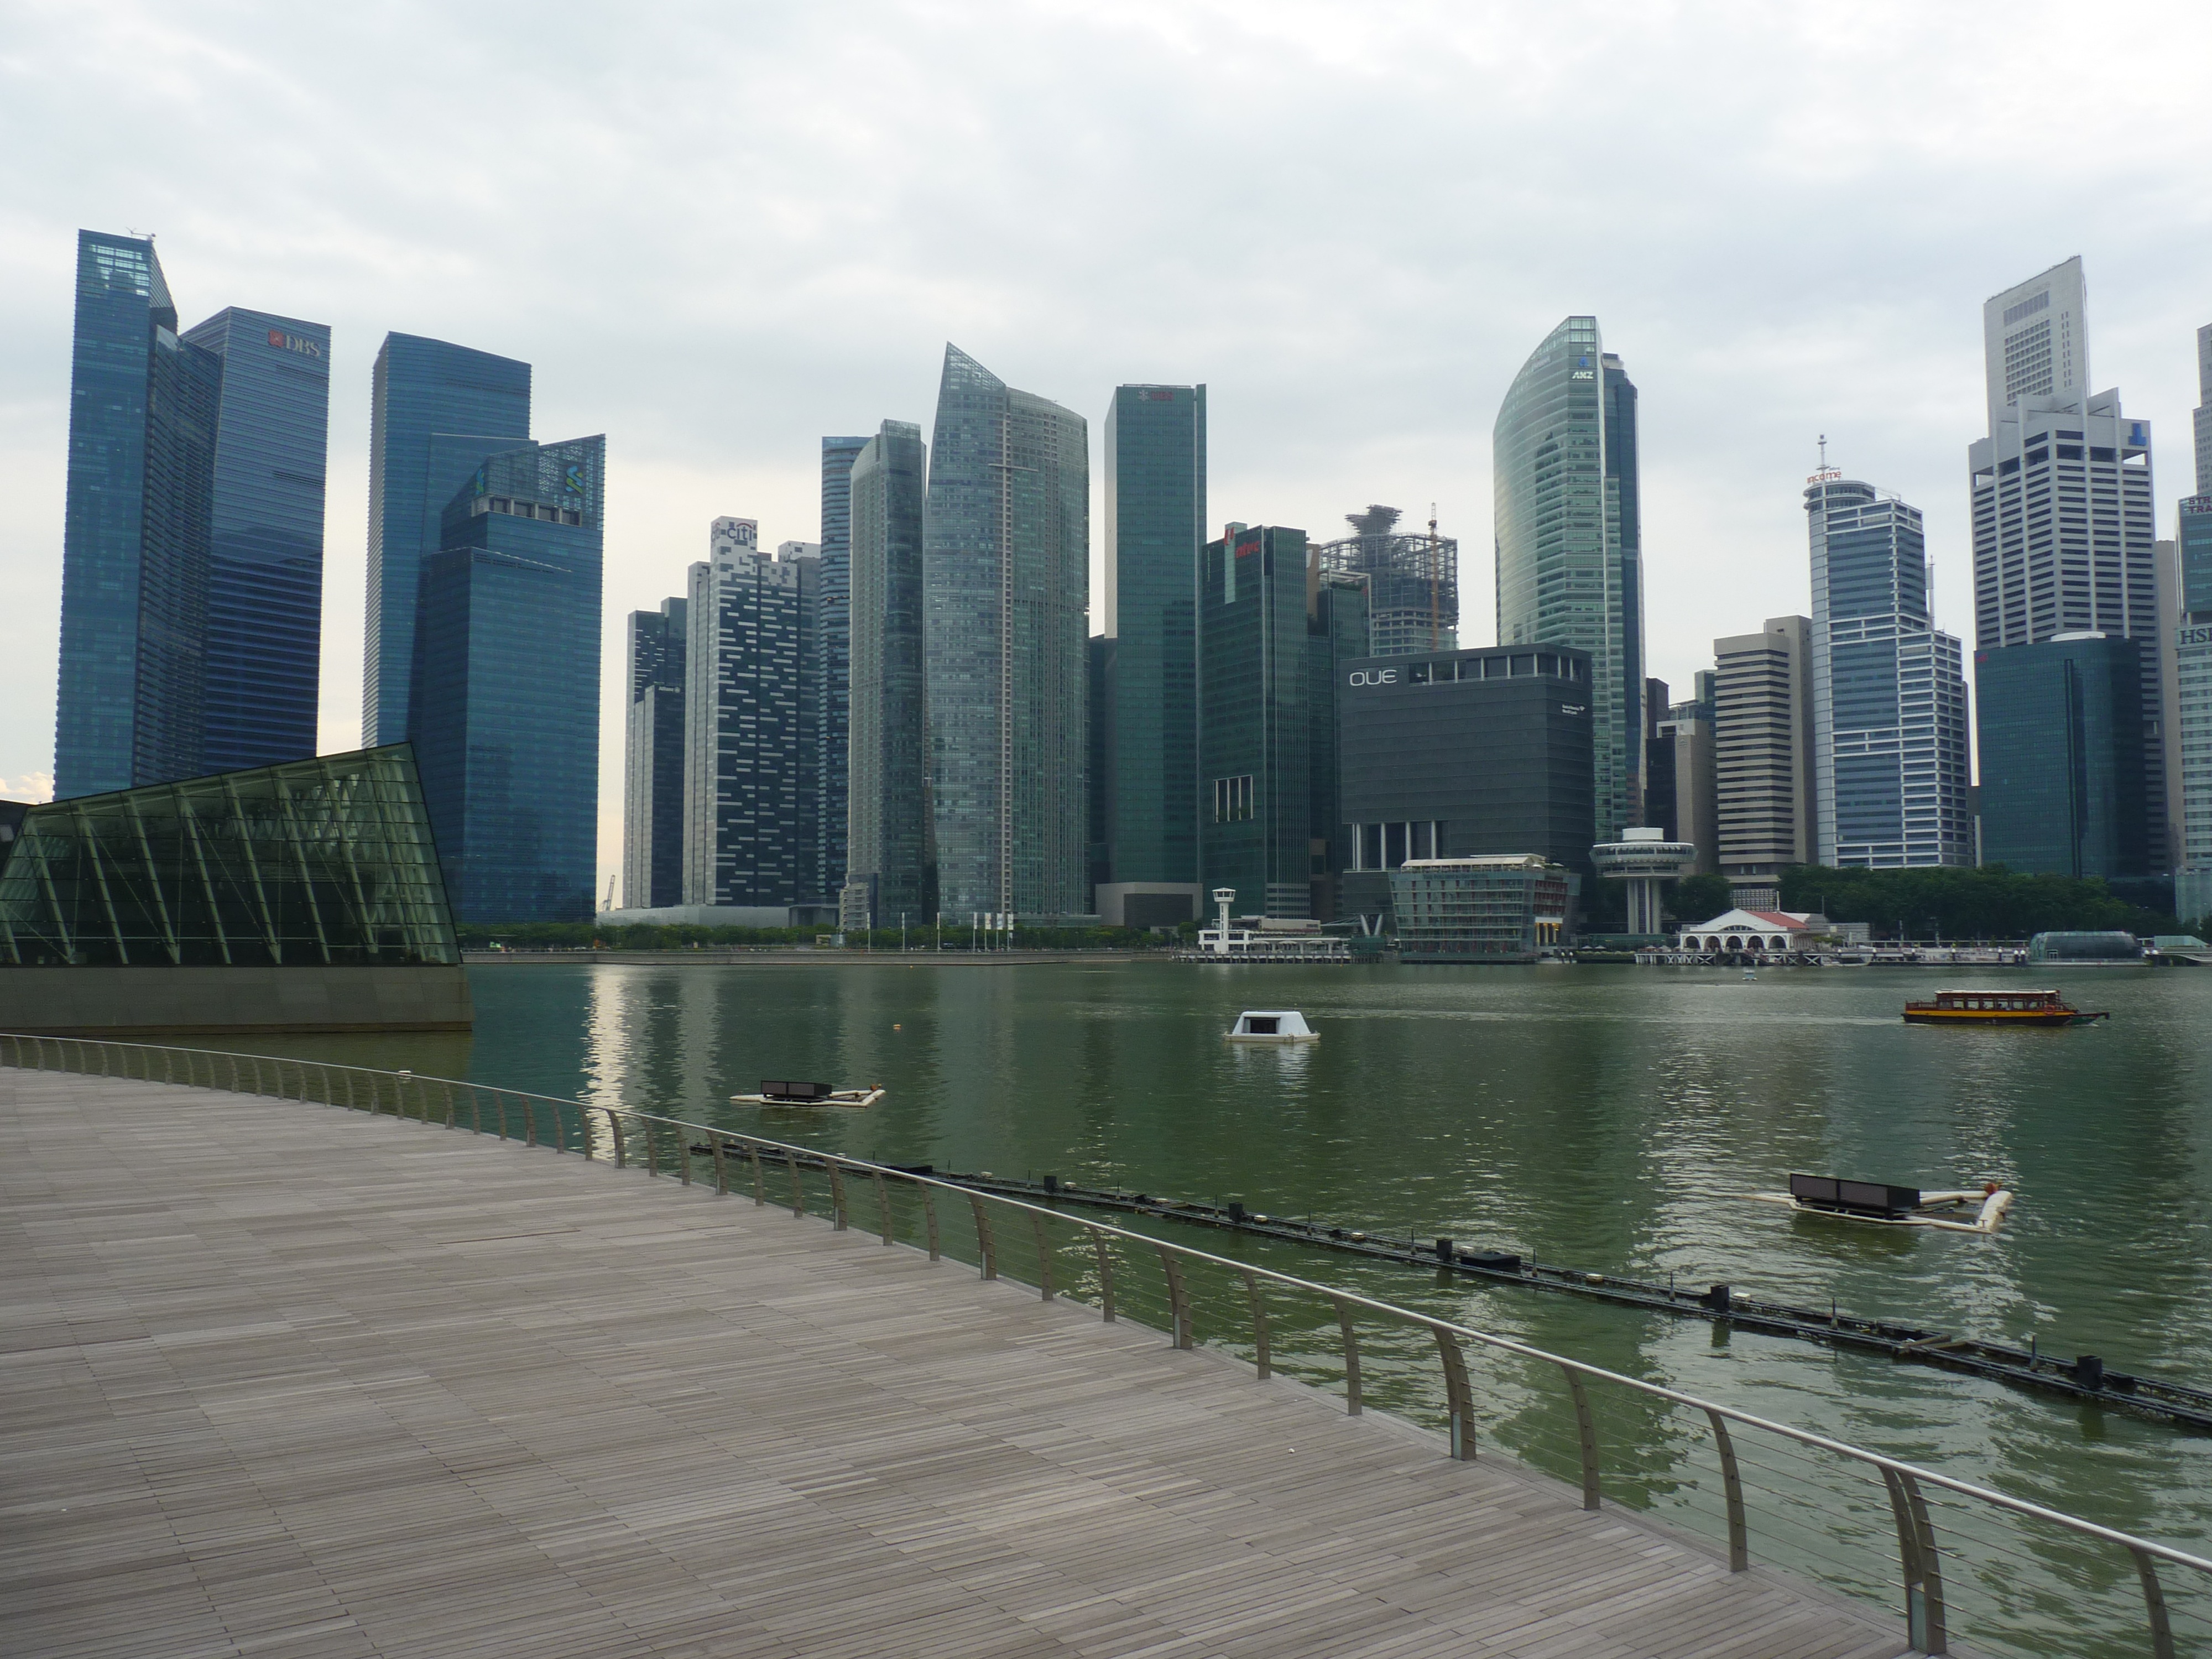
architecture, skyline, city, skyscraper, cityscape, downtown, reflection, tower, office, landmark, tower block, district, singapore, metropolis, condominium, urban area, geographical feature, human settlement, metropolitan area, buisness